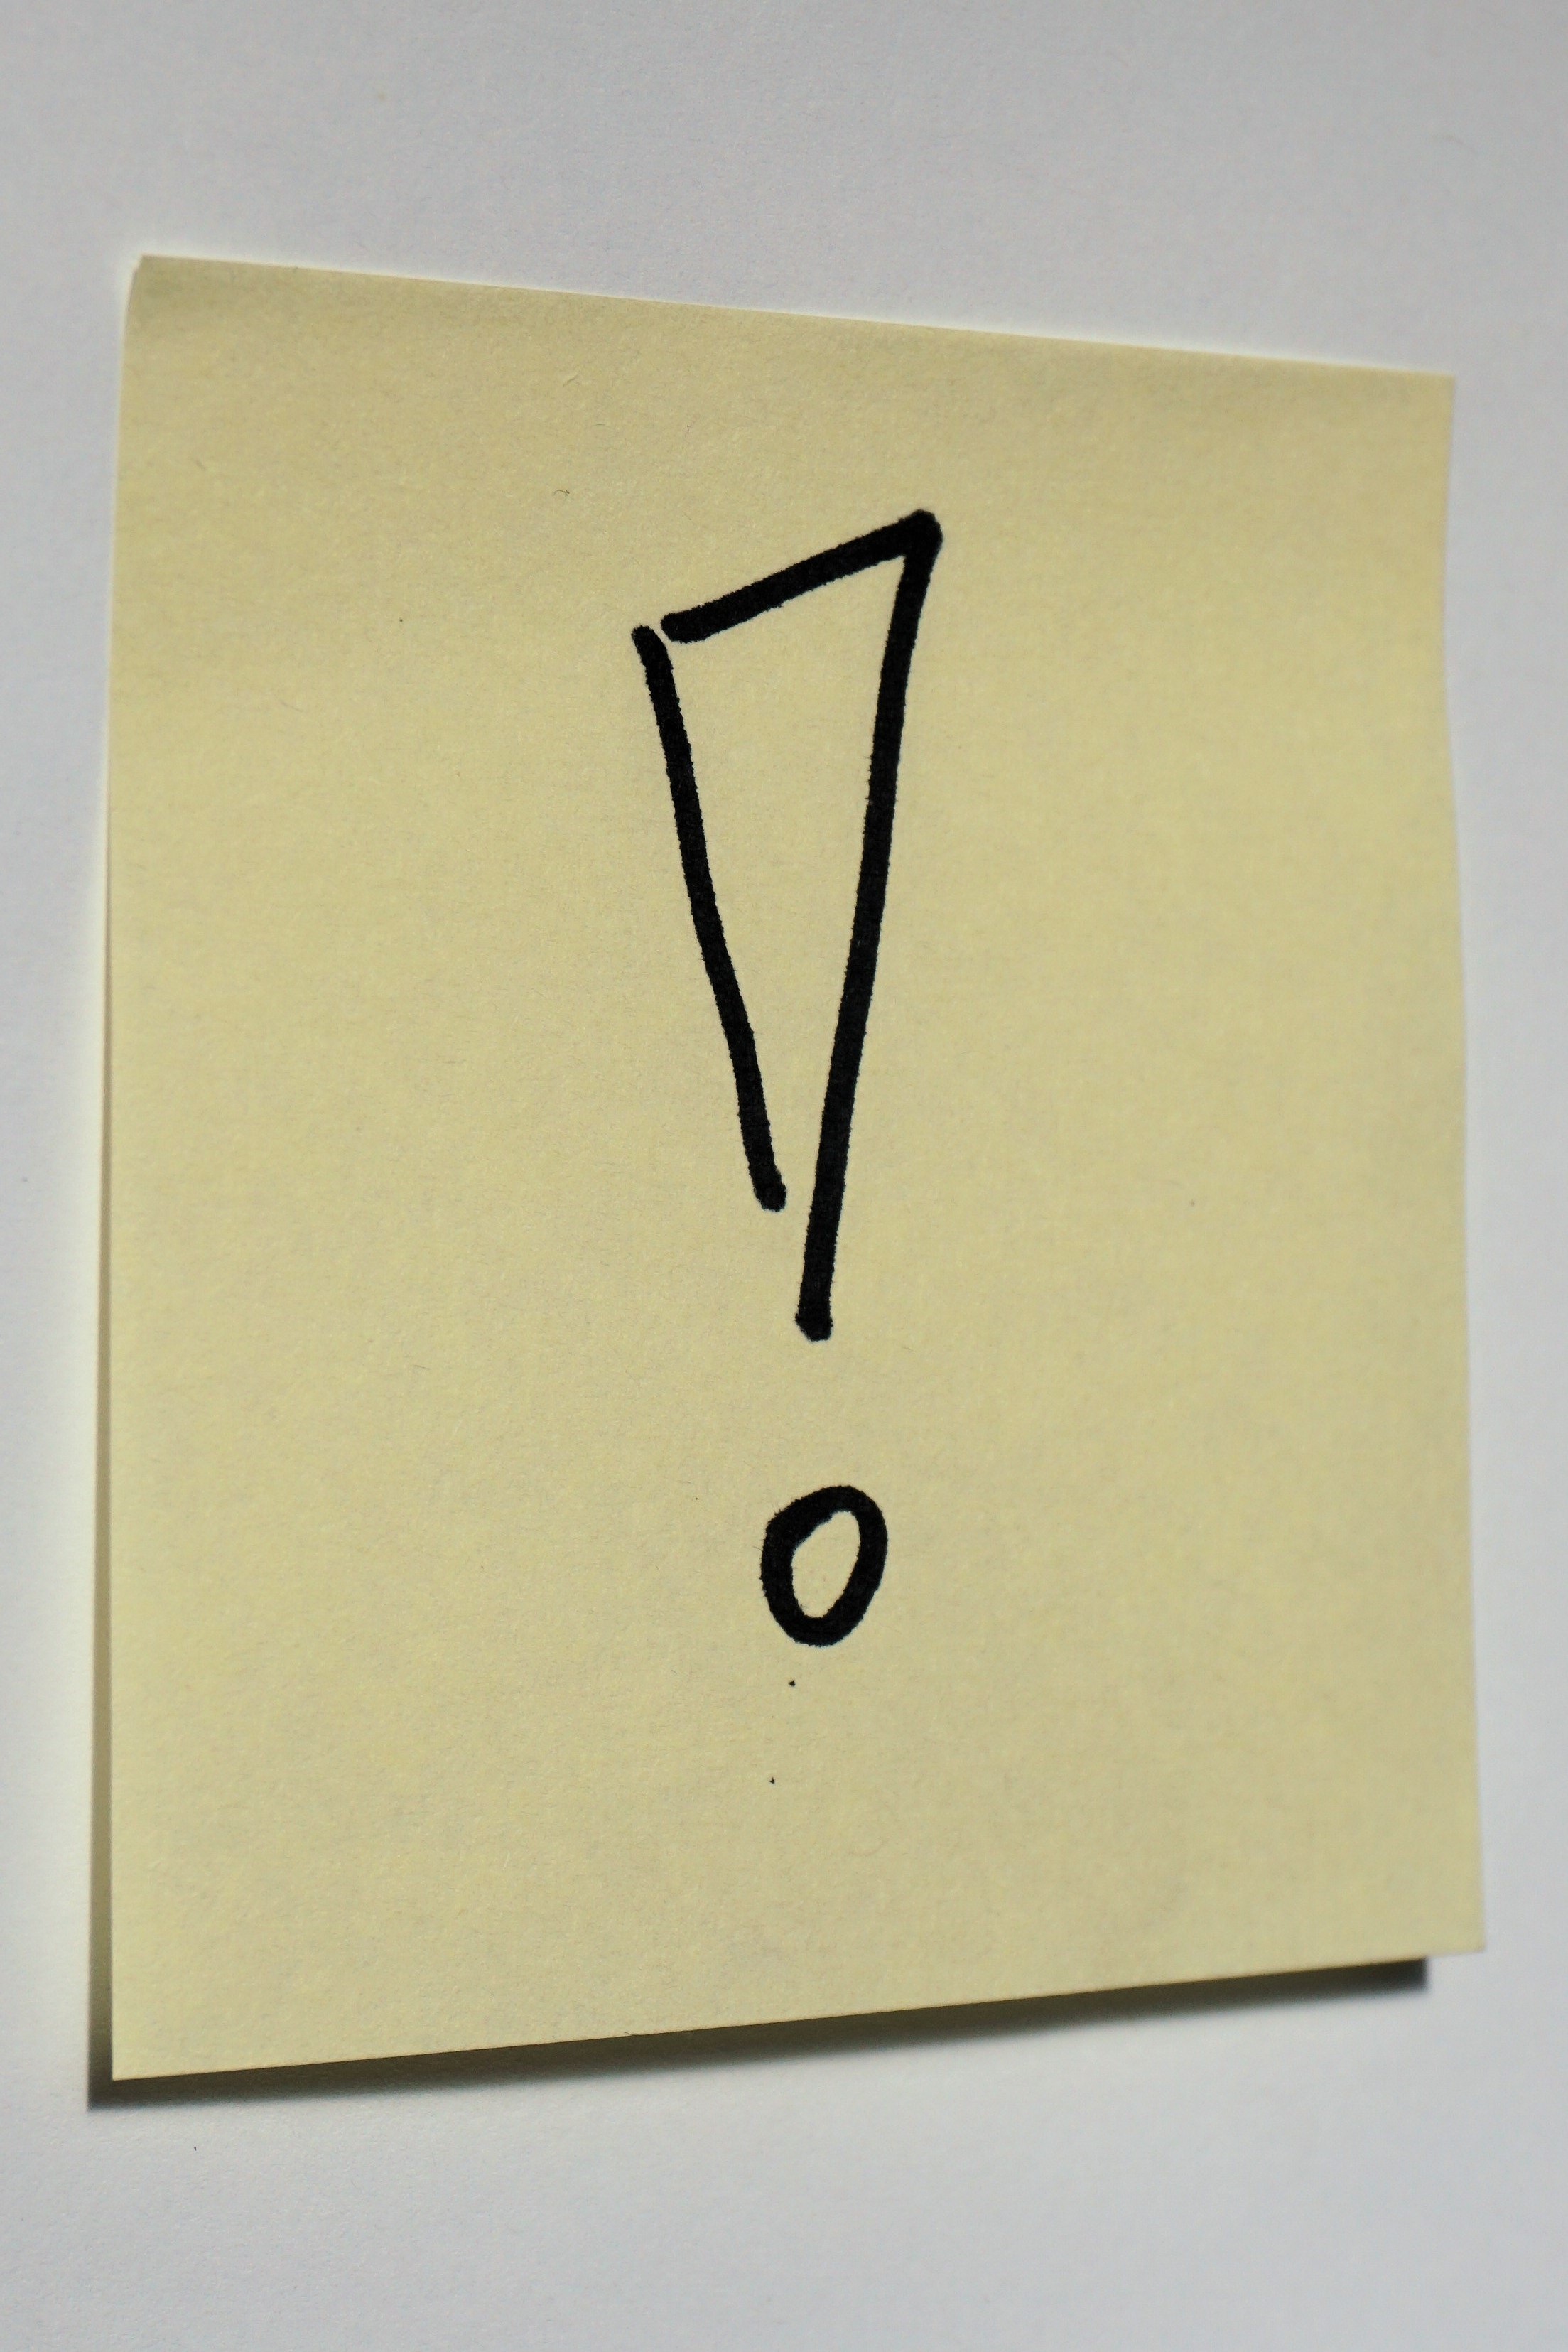
leaf, time, number, office, communication, memory, yellow, paper, note, brand, art, message, mark, caution, warning, calligraphy, list, office accessories, sticky note, memo, post it, stickies, adhesive note, post it chit, sticky notes, exclamation point, notification